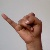
The image shows a hand gesture representing the letter 'J' in Indian Sign Language.